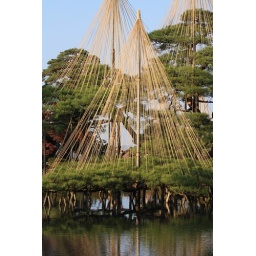
pine trees at Kenroku-en park in Kanazaw protected by ropes against wet snow in winter